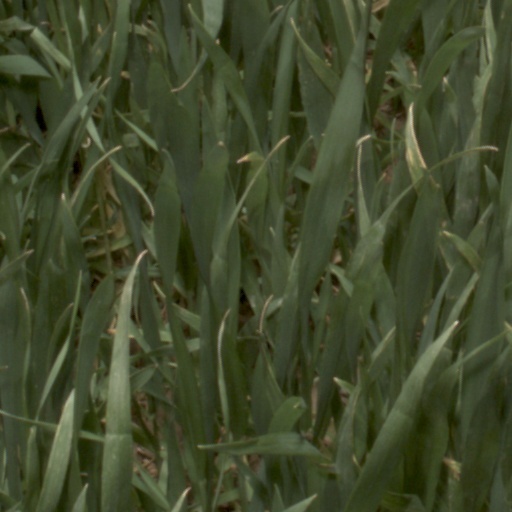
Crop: wheat